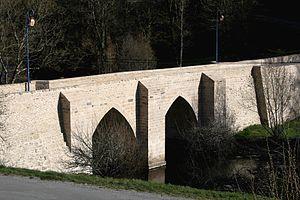
Pont romain, C.D. 44 (Classé, 1990) This building is indexed in the Base Mérimée, a database of architectural heritage maintained by the French Ministry of Culture,
Cet article recense les monuments historiques de la Haute-Vienne, en France.
Châteauponsac est une commune française située dans le département de la Haute-Vienne, en région Nouvelle-Aquitaine.
Le pont romain est un pont situé à Châteauponsac, en France.